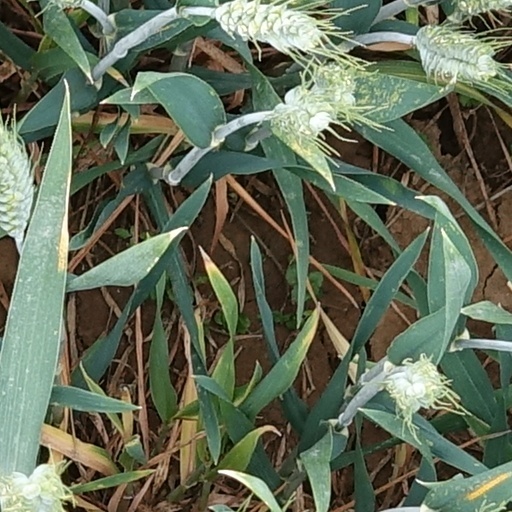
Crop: wheat